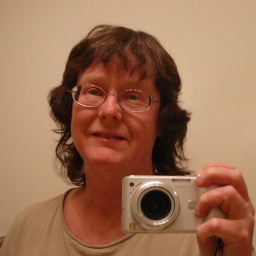
Day 326: Late in the bathroom mirror